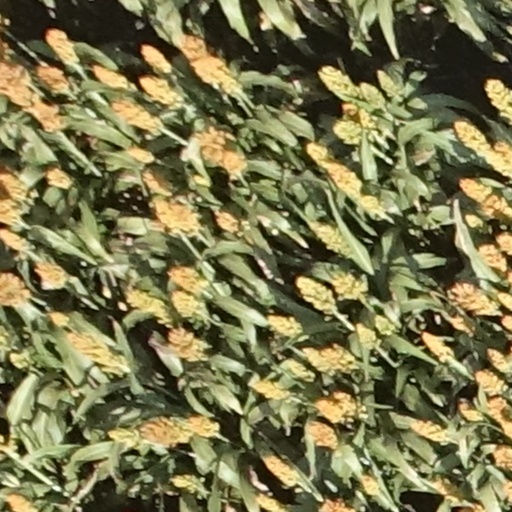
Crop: sorghum